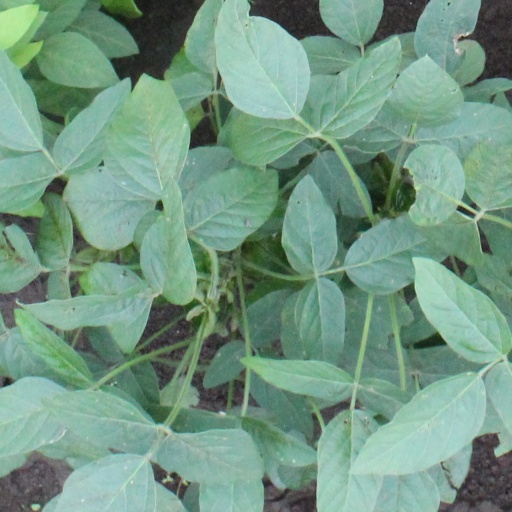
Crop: soybean